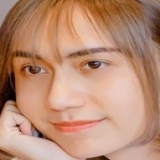
ca sĩ Lynk Lee